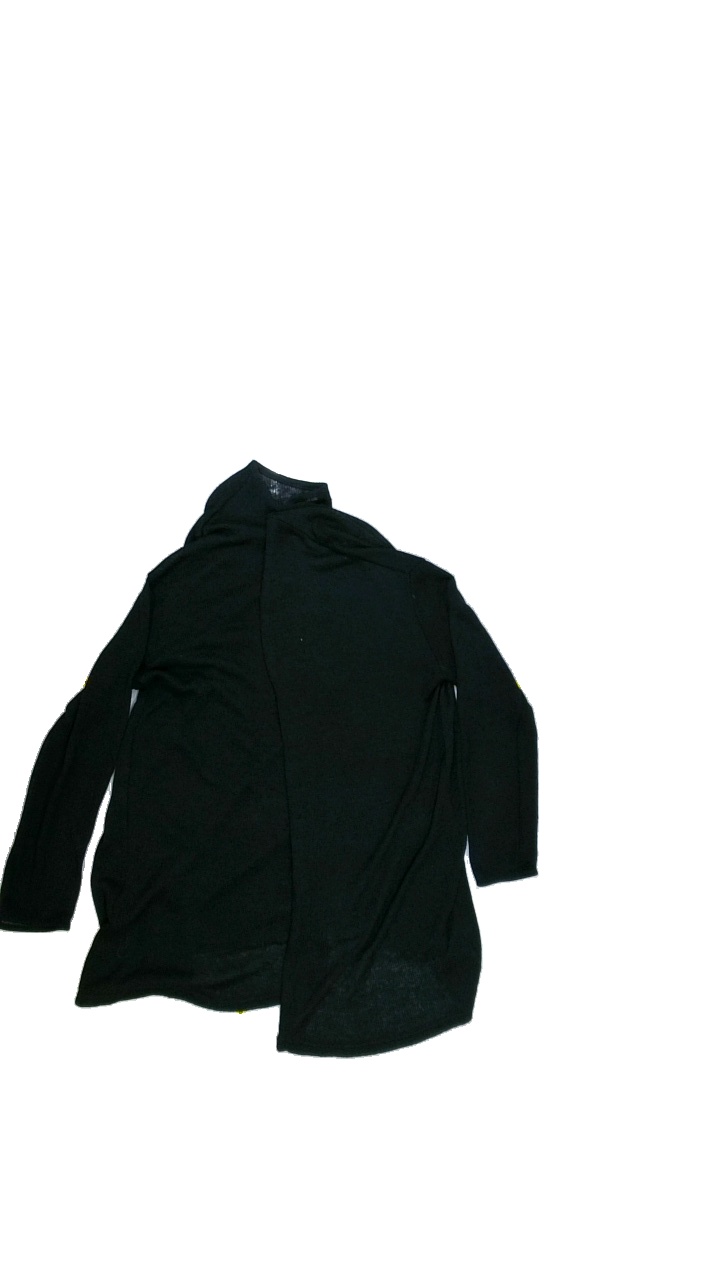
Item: Cardigan (Ladies)
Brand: Not Applicable
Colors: Black
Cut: Regular
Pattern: Plain
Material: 50%cotton 50%polyester
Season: All
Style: No trend
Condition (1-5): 3
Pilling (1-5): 3
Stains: No
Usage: Export
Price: <50